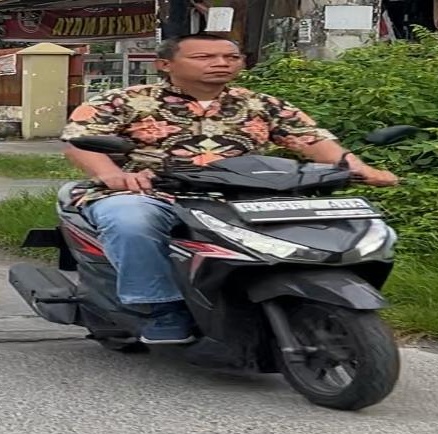
person-with-helmet: 0
person-without-helmet: 1